Nikita (TV series)

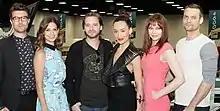
The cast of the final season of "Nikita"; from left to right: Noah Bean, Lyndsy Fonseca, Aaron Stanford, Maggie Q, Melinda Clarke, and Shane West.

The series borrows many characters, or at least their names, from the 1997 television series "La Femme Nikita", which was also based on the French film "La Femme Nikita". Maggie Q portrays Nikita, the protagonist and a former spy and assassin who has gone rogue and now plans to bring down Division. Q also performs her own stunts. Shane West plays Michael, a Division operative who trained Nikita. He sees Division and its recruits as a kind of family to him, the complete opposite of Amanda, portrayed by Melinda Clarke, Division's psychologist, interrogator, and a master manipulator. Seymour Birkhoff, Division's computer genius and head technician, is portrayed by Aaron Stanford. The head of Division is Percy, played by Xander Berkeley.